Felix Alvarez

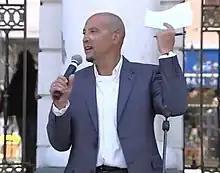

Felix Alvarez OBE (11 October 1951) is a Gibraltarian human, civil rights, democracy and LGBT activist.